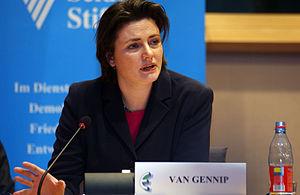
Catharina Elisabeth Godefrida van Gennip, née le 3 octobre 1968 à Leidschendam, est une ancienne femme politique néerlandaise du parti Appel chrétien-démocrate. Elle a été nommée en 2008 directrice des affaires européennes et internationales du groupe ING puis directrice générale de ING Bank France le 1ᵉʳ octobre 2015.